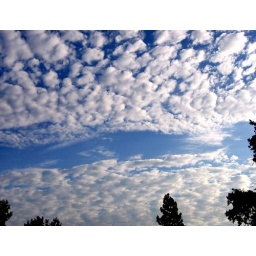
river in the clouds